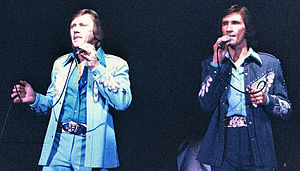
Navne i Rock and Roll Hall of Fame / Udøvende kunstnere
Navne i Rock and Roll Hall of Fame er en oversigt over de navne, der er optaget i Rock and Roll Hall of Fame i USA. Listen er ikke komplet, se den på Rock and Roll Hall of Fames liste over de optagne navne.